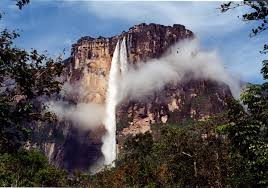
Landmark: Angel Falls